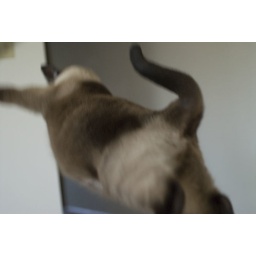
cat flying in the air